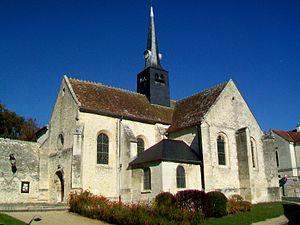
L'église Saint-Gervais à Courteil (60).
Courteuil est une commune française située dans le département de l'Oise en région Hauts-de-France.
Cet article recense les monuments historiques de l'est de l'Oise, en région des Hauts-de-France, en France.